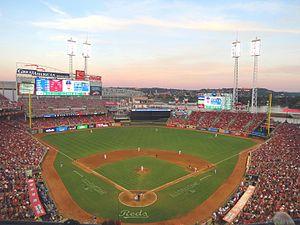
Ce qui suit est une liste des stades de la ligue majeure de baseball, leur emplacement, leur première année d’utilisation et les équipes qui y évoluent.